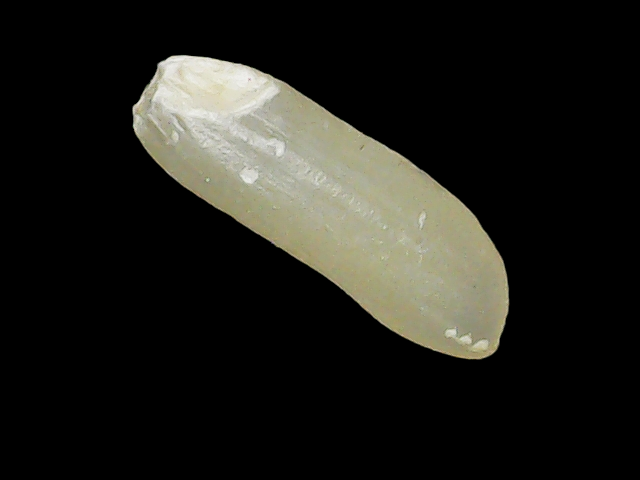
Rice variety: Binadhan26